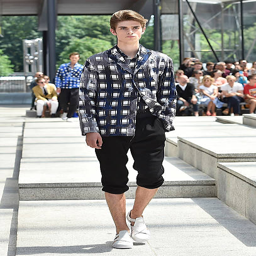
a model walks the runway at the fashion show during paris menswear fashion week .